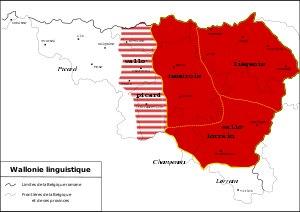
Le diocèse de Liège est le diocèse le plus ancien de Belgique. L'évêque actuel est Jean-Pierre Delville.
La pointe de Givet, également parfois nommée botte ou doigt de Givet ou encore pointe des Ardennes, constitue l'extrémité nord du département des Ardennes, en région Grand Est, au nord-est de la France.
Par histoire de la Wallonie, on entend ici l'histoire des territoires relevant de la Région Wallonne telle que définie par la Constitution belge.
La Wallonie est une région culturelle et historique occupant le sud de la Belgique. Elle appartient principalement au domaine linguistique roman, par opposition au domaine linguistique germanique du nord. Ce concept de « terre romane » dont le nom a été inventé en 1886 est la base des revendications du mouvement wallon. Elle se concrétise politiquement par la création en 1970 de la région de langue française et de la Région wallonne qui deviendra en 1980 l'institution politique gouvernant la Wallonie. Elle a pour capitale Namur.
Givet est une commune française située dans le département des Ardennes en région Grand Est.
Le wallon est une langue d'oïl parlée en Belgique, en France et, très résiduellement, dans la partie nord-est de l'État américain du Wisconsin. Elle est reconnue comme langue régionale endogène par la Communauté française de Belgique, au sein de laquelle elle est la plus importante des langues romanes endogènes pour ce qui est de la superficie et de la population.
La Wallonie de France ou Wallonie française désigne la partie de la région de langue wallonne qui s'étend sur le territoire français en Europe. La Wallonie de France comprend essentiellement la pointe de Givet et une partie de la zone frontalière avec la Belgique.
L'ouest-wallon ou le wallo-picard est le nom donné aux dialectes parlés dans la zone de transition entre le picard et le wallon namurois, en Belgique. C'est Louis Remacle qui proposa l'appellation wallo-picard en 1967, dans une étude fondée sur 32 traits, alors que celle de ouest-wallon était jusque-là employée. À l'ouest, la limite entre le wallo-picard et le picard se situe, du nord au sud, aux alentours de Tubize, Seneffe, Anderlues, Thuin, Froidchapelle et Chimay. À l'est, la limite avec le wallon namurois se situe aux alentours de Rixensart, Villers-la-Ville, Sambreville, Florennes. Nivelles, Charleroi, Philippeville et Couvin sont donc dans la zone wallo-picarde. Le wallo-picard possède à la fois des traits du wallon et du picard. Néanmoins, malgré son statut de transition entre le wallon et le picard, l'ouest-wallon demeure un dialecte wallon.
L'histoire du terme Wallon et de ses dérivés commence avec l'ancien mot germanique walh, qui désigne en général les populations de langues celtiques ou romanes avec lesquelles les Germains avaient des contacts, mais la forme primitive de son étymon initial, ainsi que son origine exacte dans la langue française n'ont pas été clairement établies. Il pourrait trouver sa source dans le latin médiéval après l'emprunt lexical au vieux-francique. Il est également possible qu'il soit issu, par changement de suffixe, de wallec, « langue d'oïl parlée dans les Pays-Bas ». Il faut attendre le XVᵉ siècle pour voir apparaître le mot wallon, tel quel, dans les Mémoires du chroniqueur médiéval Jean de Haynin. La portée sémantique de Wallon et de ses dérivés, tel que le toponyme Wallonie, s'est réduite avec le temps pour devenir un endonyme et se réduit encore de nos jours.
La Wallonie dialectale ou plus rarement Wallonie linguistique est la partie de la Wallonie où l'on parle traditionnellement le wallon. Elle comprend une bonne partie de la Belgique romane ainsi que la botte de Givet.